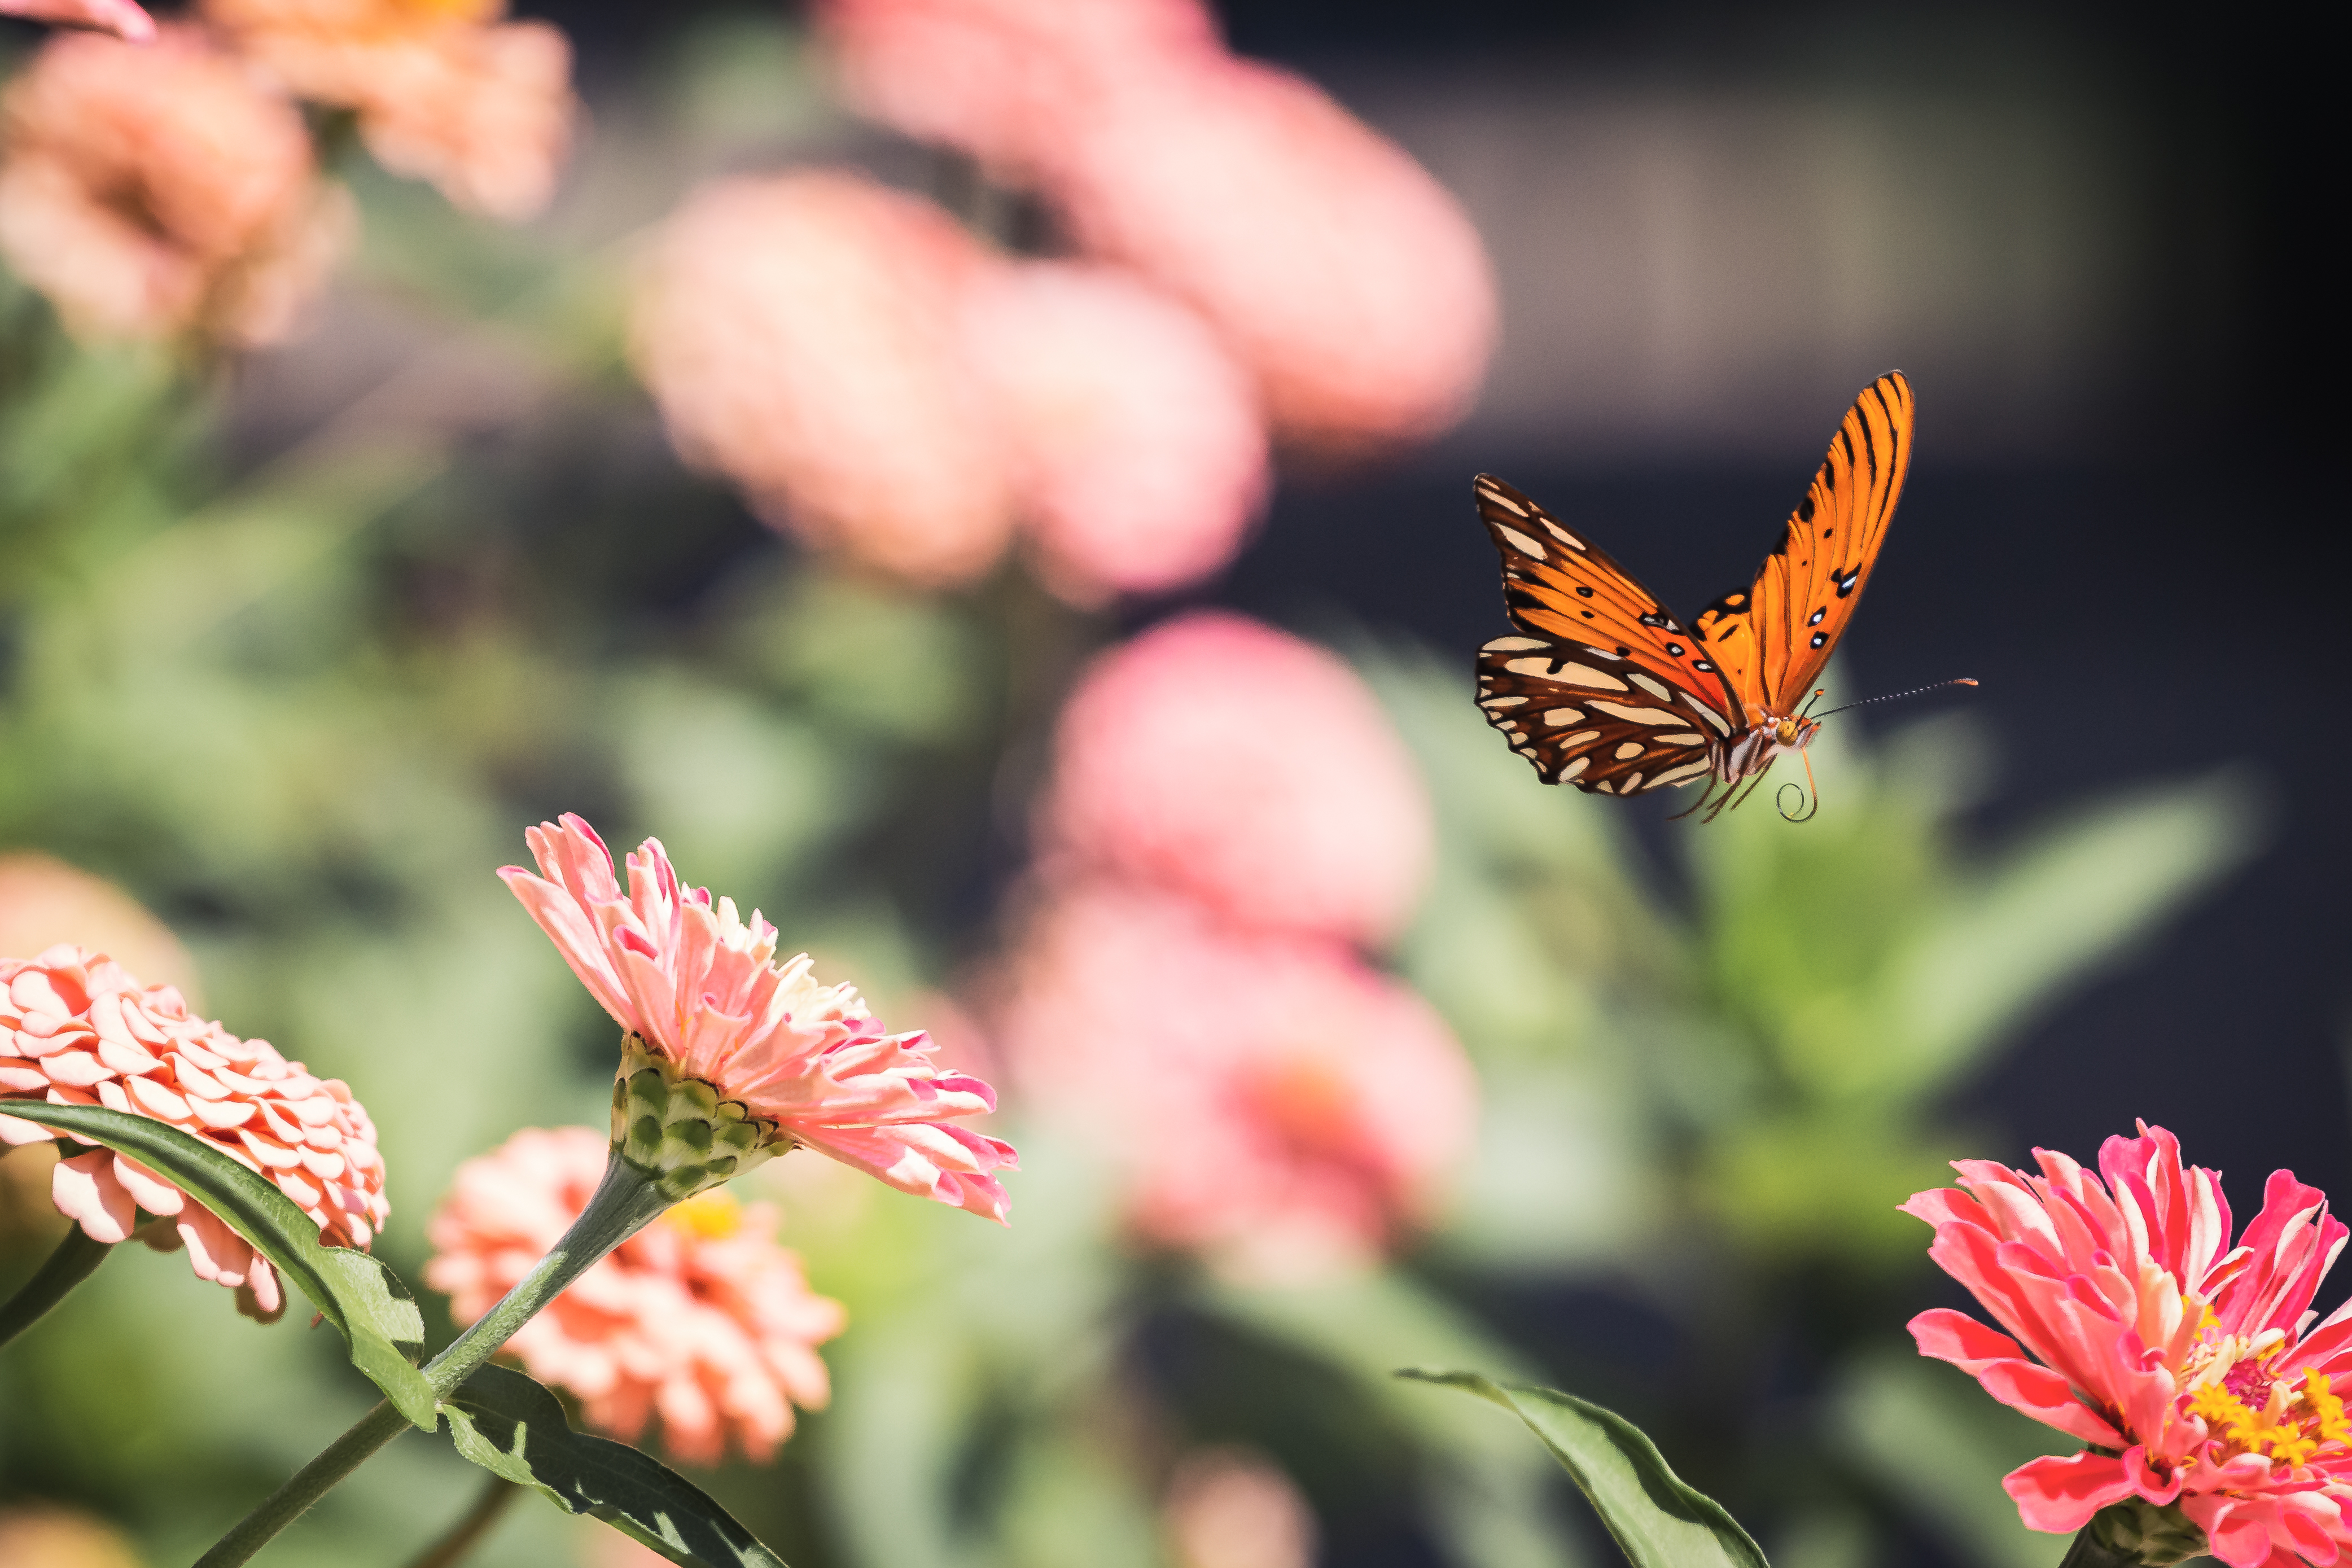
Cynthia subgenus, butterfly, insect, moths and butterflies, flower, pollinator, plant, invertebrate, botany, brush footed butterfly, flowering plant, monarch butterfly, pollen, macro photography, nectar, gulf fritillary, wildflower, pieridae, arthropod